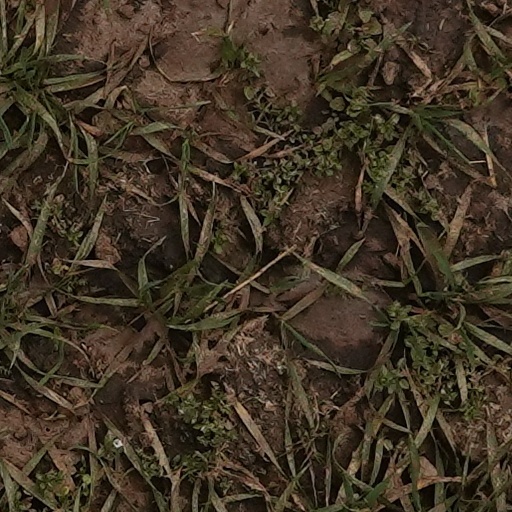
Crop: wheat